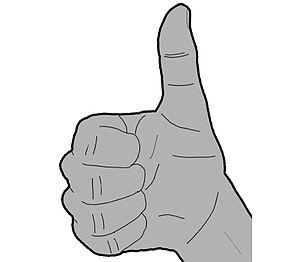
L’École royale militaire est une institution militaire d’enseignement supérieur qui forme, non seulement, l’ensemble des officiers de l’armée belge mais également de nombreux officiers issus d'un pays membre de l'Union européenne et même d'Afrique.